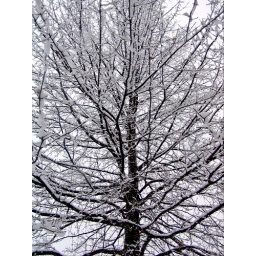
an awesome snow-covered tree right smack in front of my apartment window (2/2007)